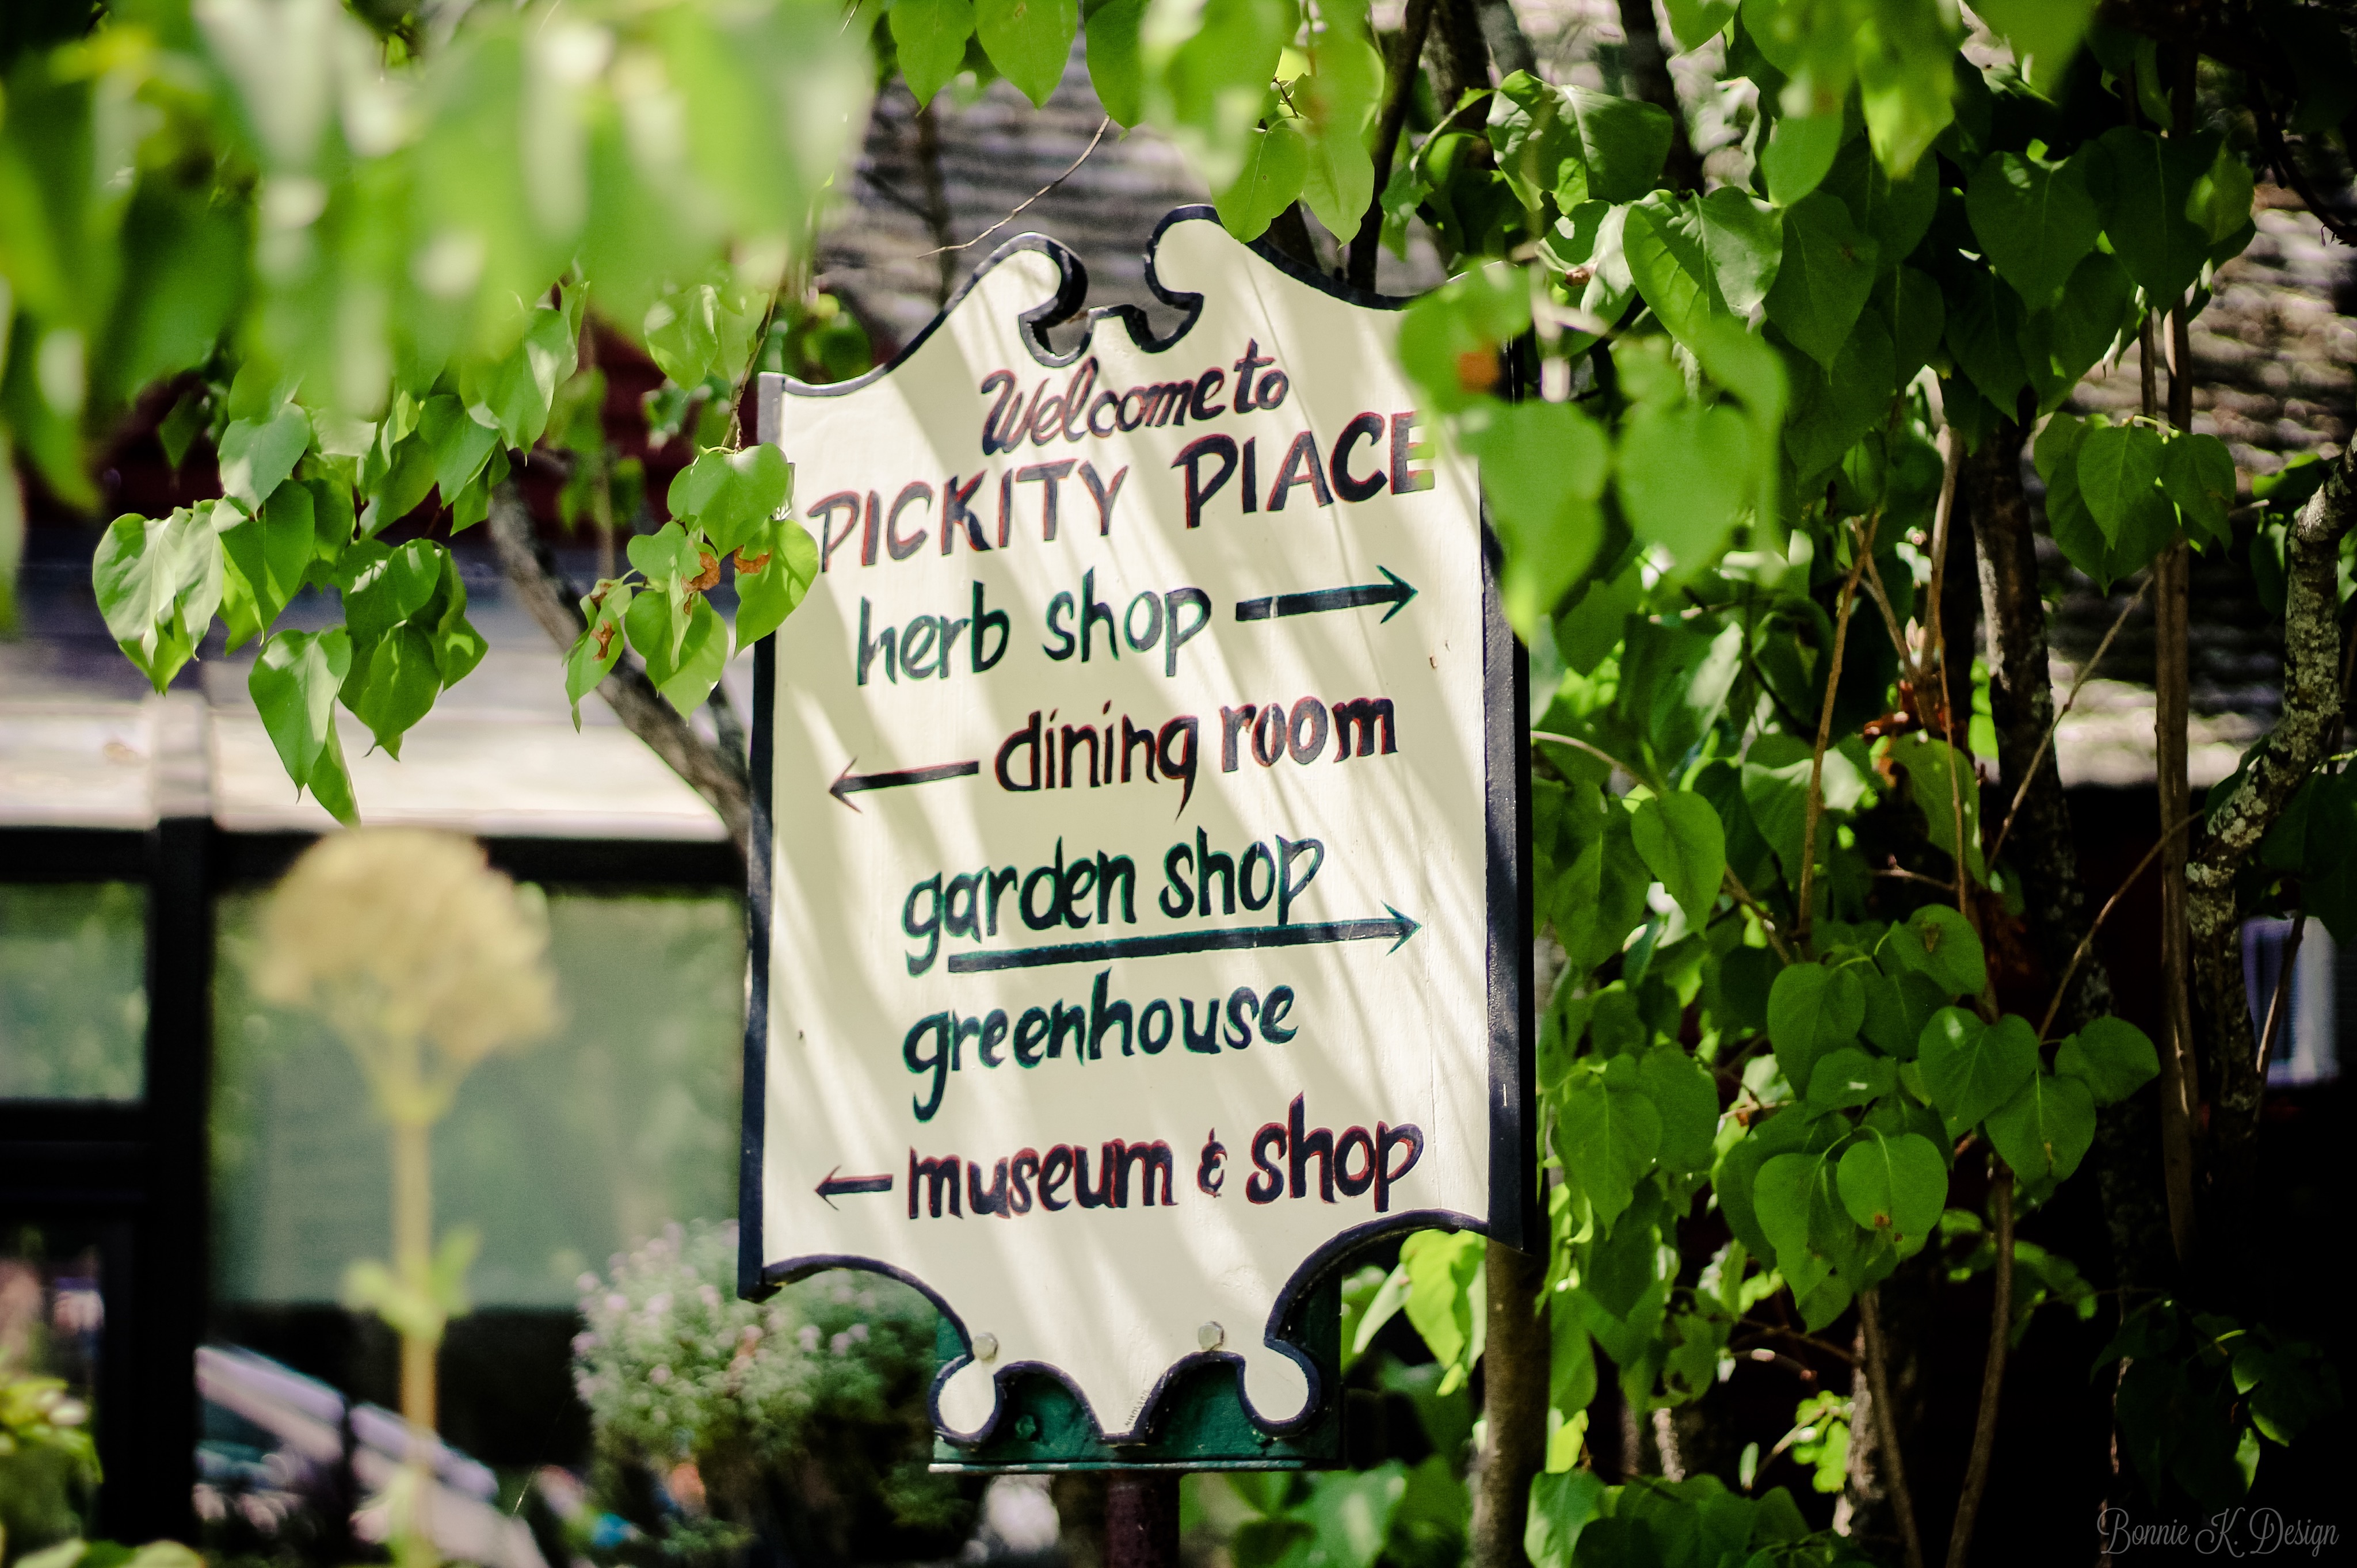
flower, advertising, green, garden